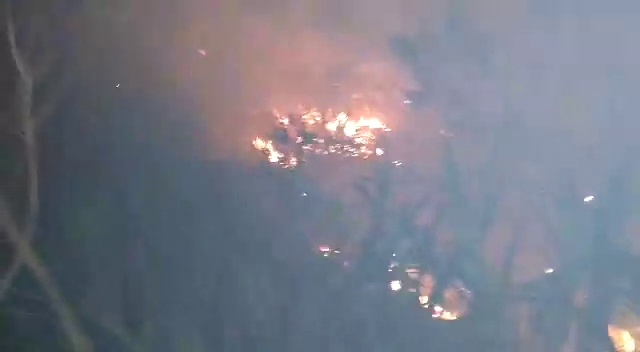
Fire: yes
Smoke: no